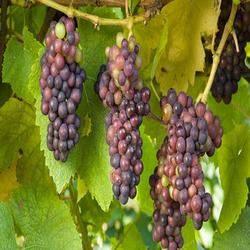
Label: Grapes